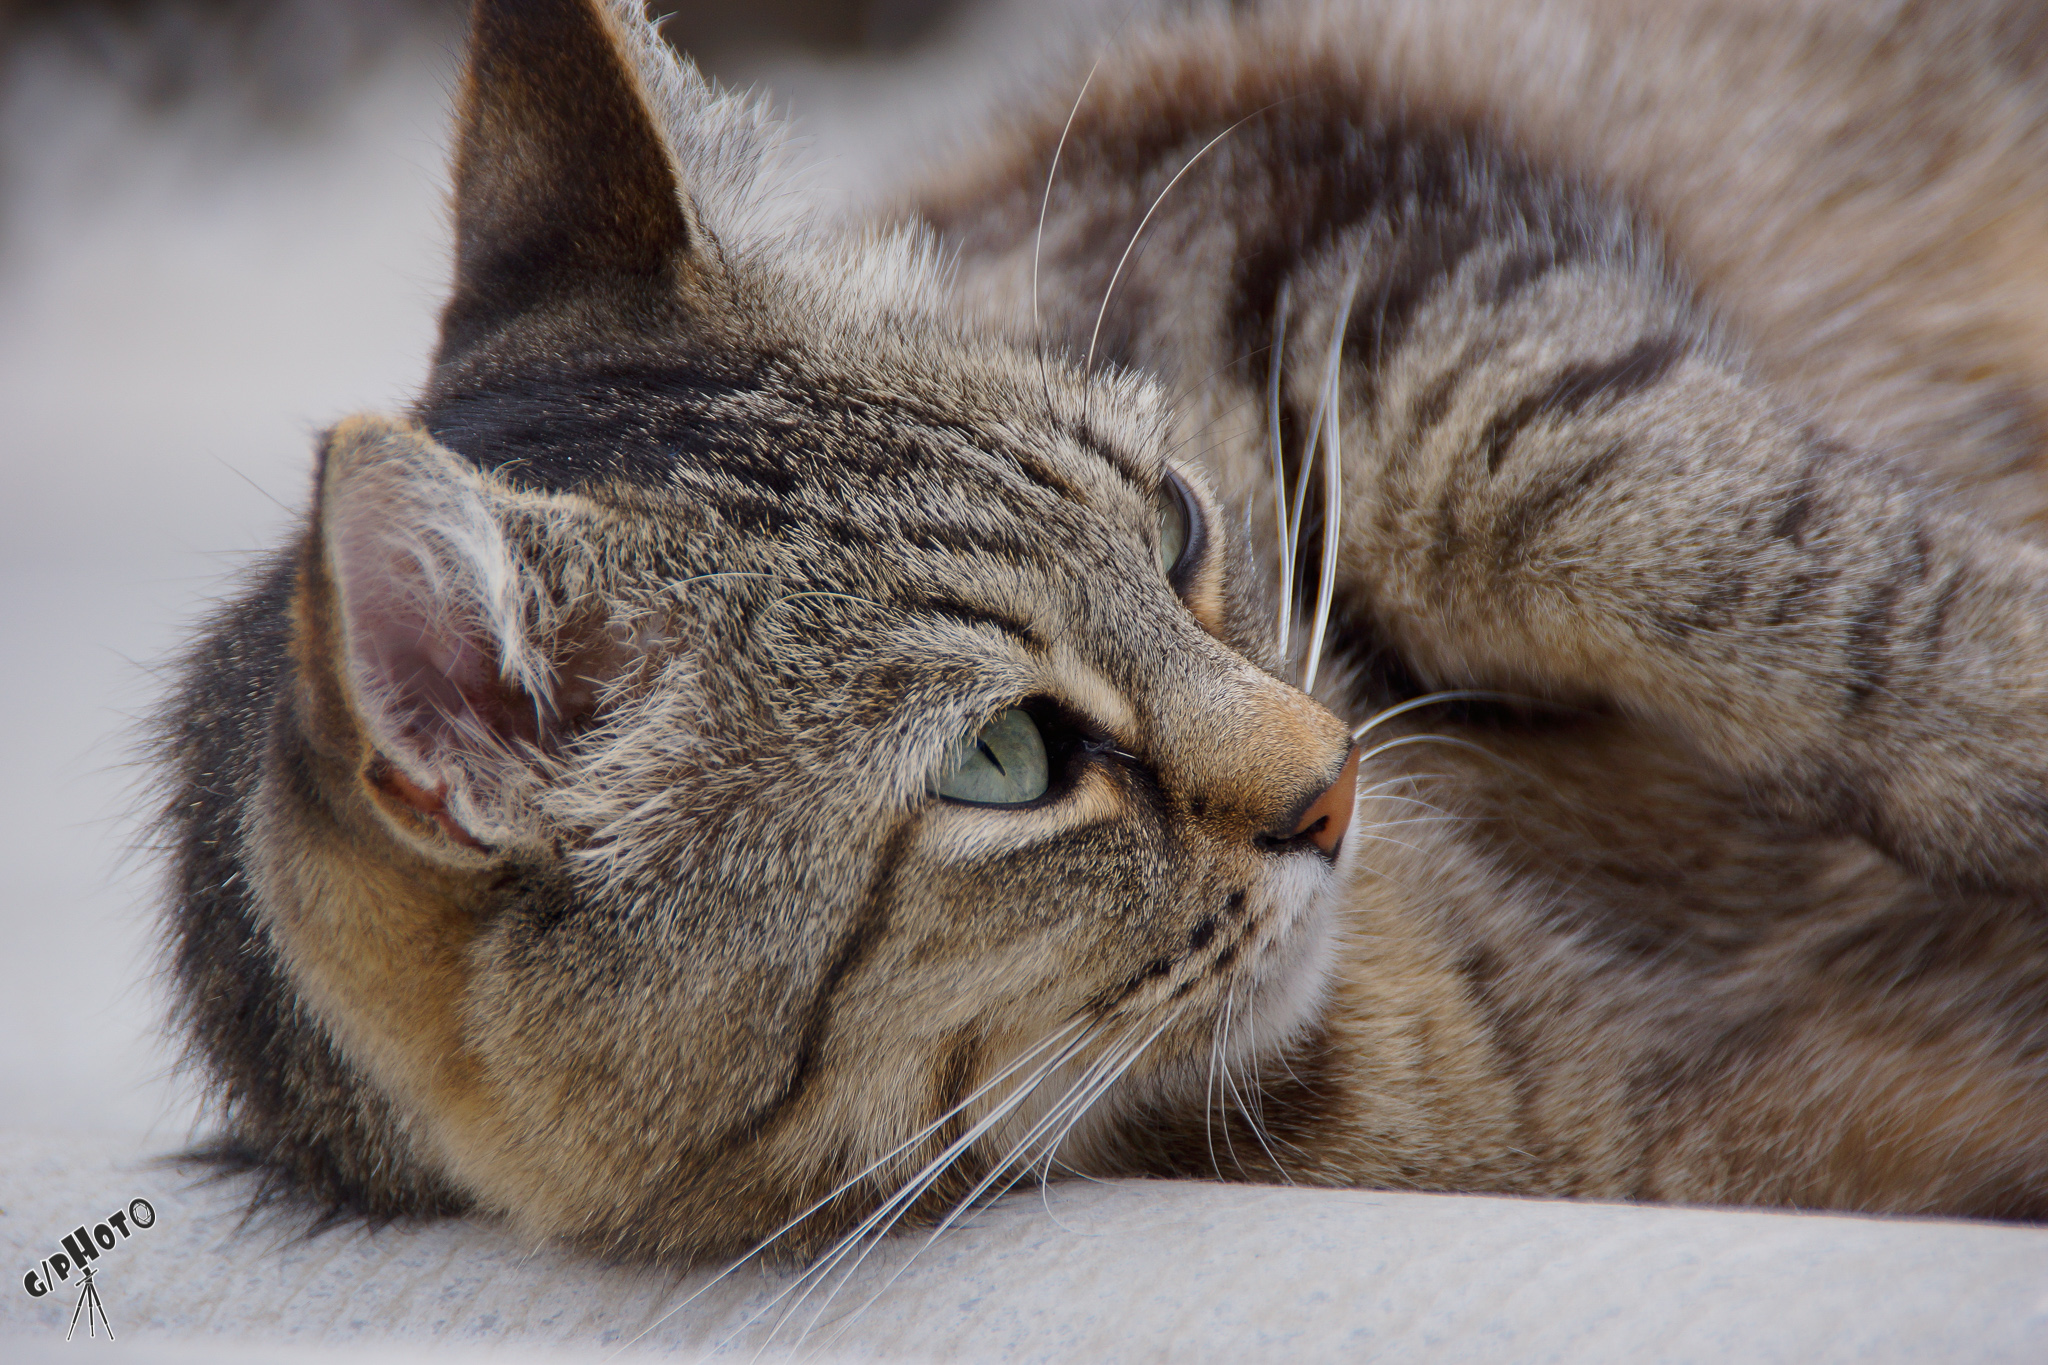
cat, mammal, fauna, close up, cats, nose, whiskers, snout, animals, vertebrate, gatos, a77, ggl1, gaby1, xovesphoto, animales, sonya77, 18250, tamron18250mm, gphoto, tabby cat, european shorthair, small to medium sized cats, cat like mammal, domestic short haired cat, pixie bob, american shorthair